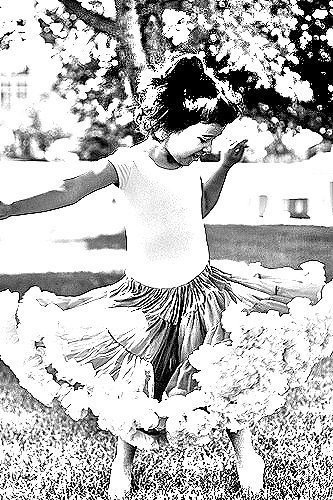
Portrait style: Sketch Portrait